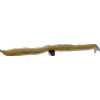
Label: bean_pod